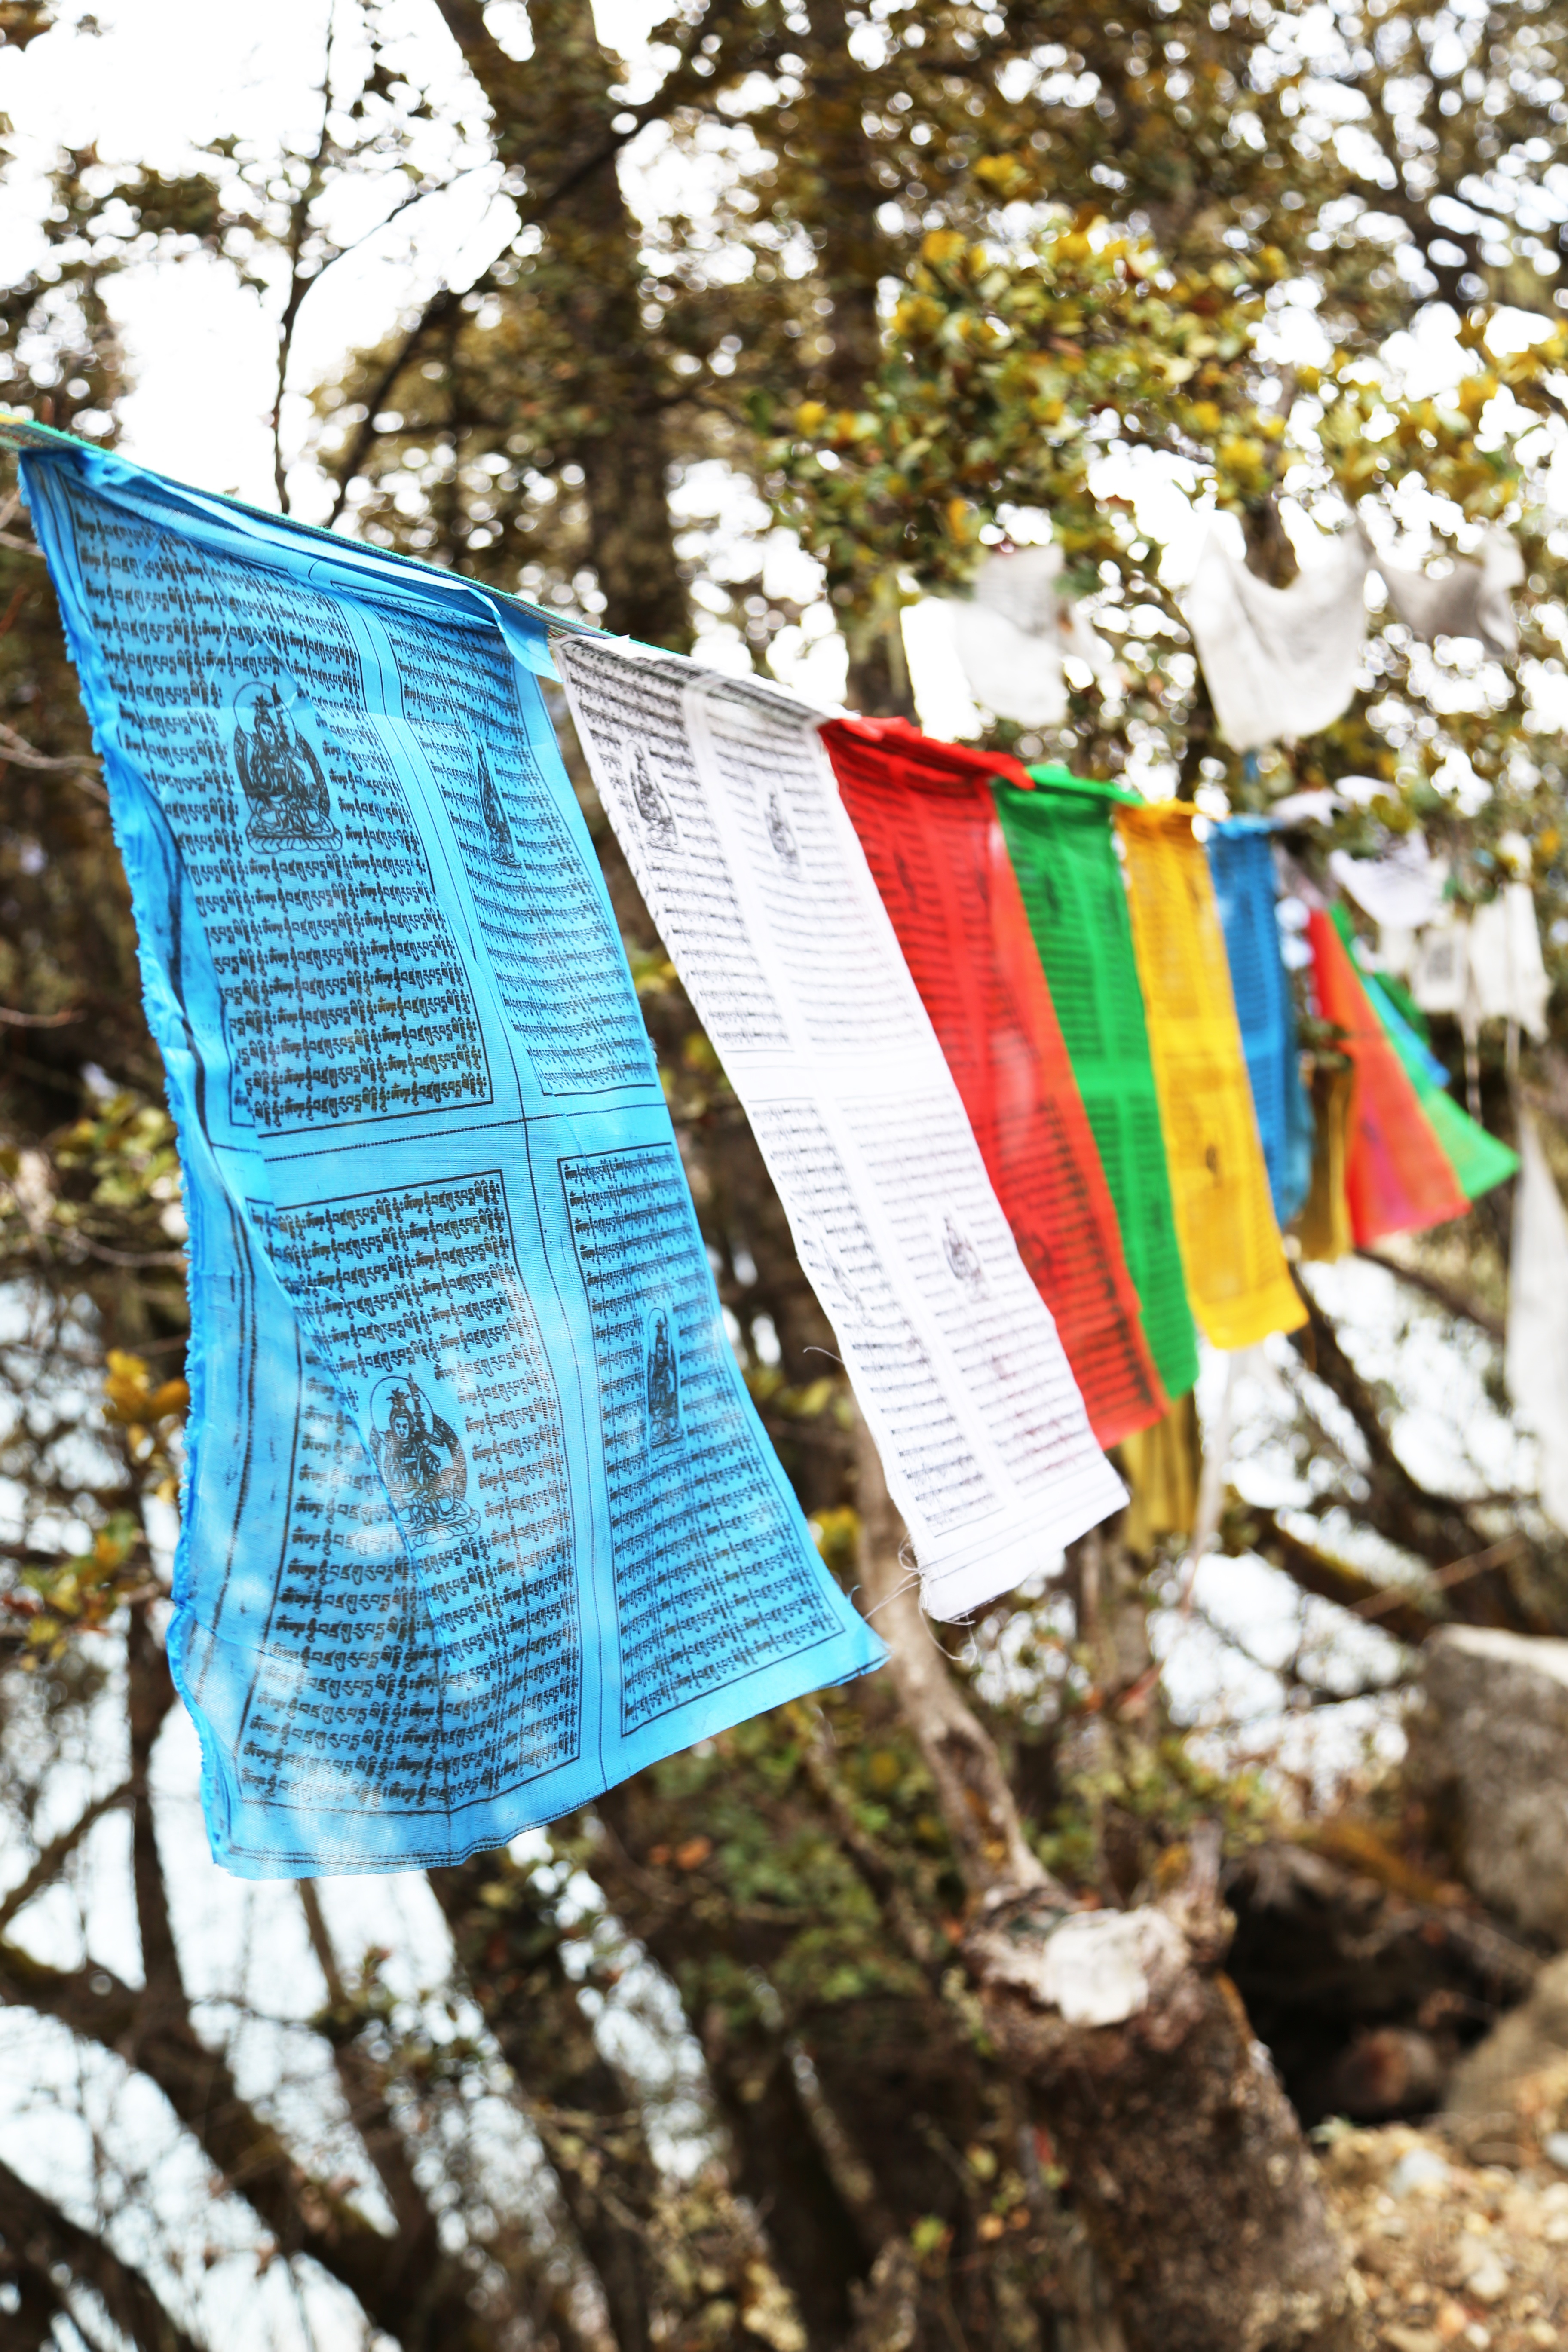
lake, spring, color, season, tibet, art, prayer flags, basong